Lalita Vakil

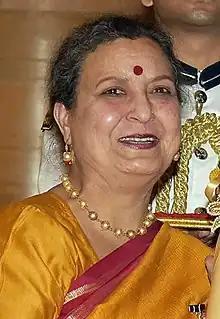
Vakil in 2022

Lalita Vakil is an Indian embroidery artist, known for her contributions to the preservation and promotion of Chamba Rumal, a traditional form of handkerchief embroidery from Chamba district in Himachal Pradesh.